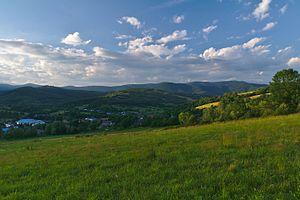
Zboj est un village de Slovaquie situé dans la région de Prešov.